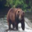
Label: bear